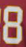
Number: 8